Electric Castle

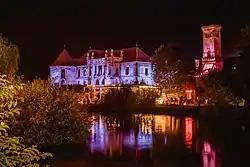
Banffy Castle during Electric Castle

Bánffy Castle (or Bonţida Bánffy Castle) is an architectonic Baroque monument situated in Bonţidaa village in the vicinity of Cluj-Napoca, Romania. It was built during the 15th century and was owned by the Bánffy family (of which Miklós Bánffy was a member). The owner is Katalin Banffy.